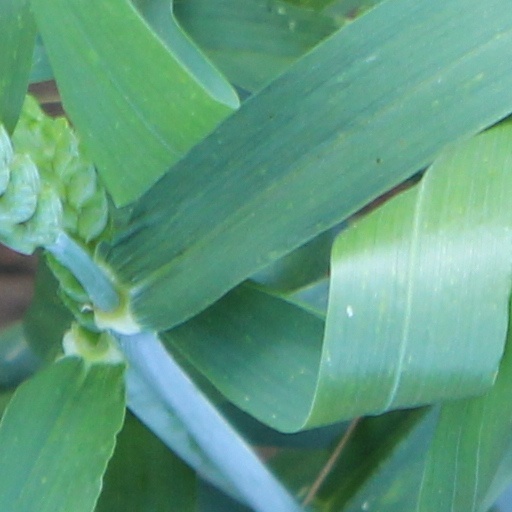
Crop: wheat